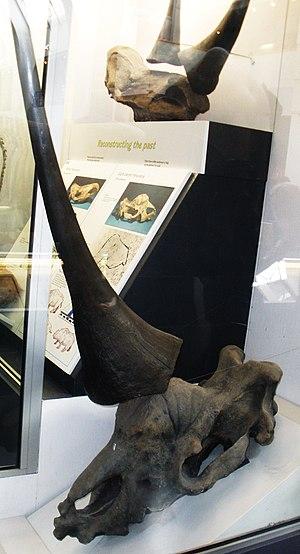
La liste des espèces d'animaux disparus d'Europe comptabilise les animaux éteints, réintroduits et disparus localement d'Europe du Pliocène à l'Holocène.